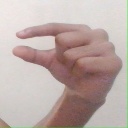
अक्षर: ग